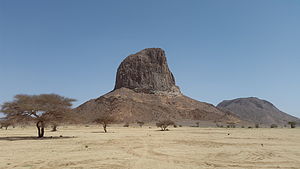
Ahaggar
Ahaggar-nationalparken
Ahaggar er et bjergområde i det centrale Sahara i Algeriet.